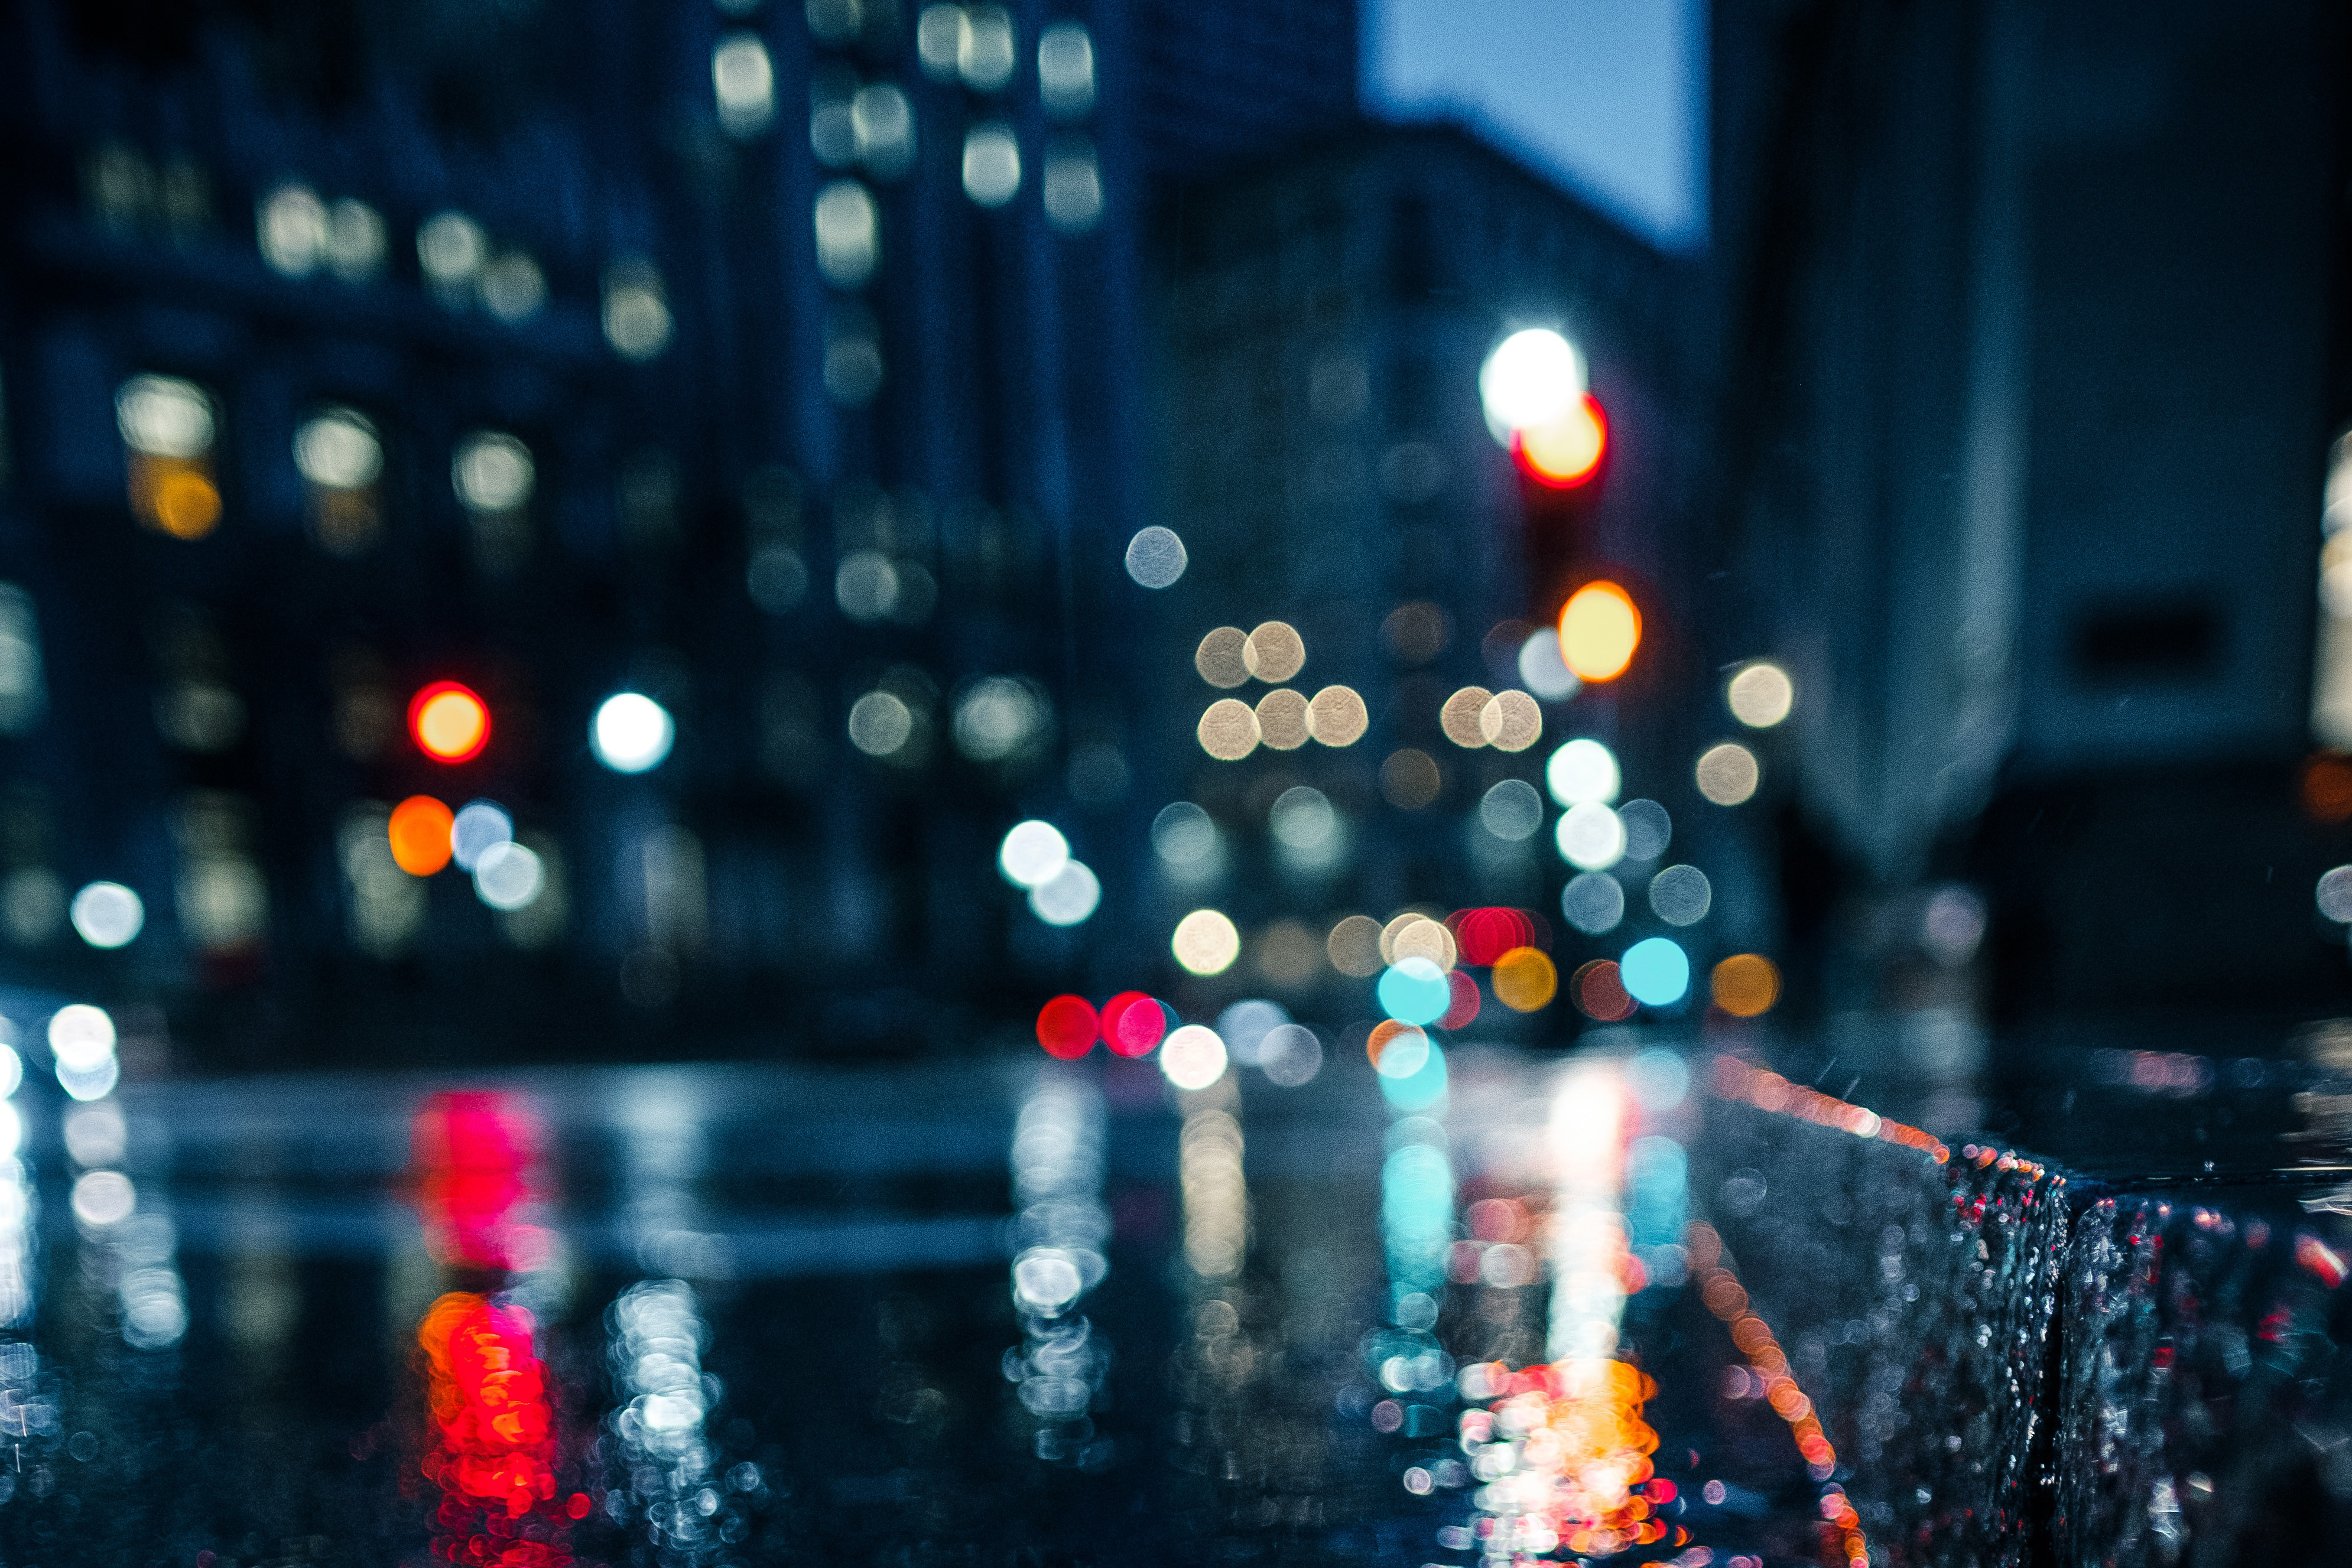
water, blue, urban area, night, metropolitan area, city, red, light, sky, reflection, rain, cityscape, human settlement, metropolis, lighting, downtown, architecture, infrastructure, street, street light, photography, skyline, road, evening, window, winter, skyscraper, traffic, precipitation, darkness, midnight